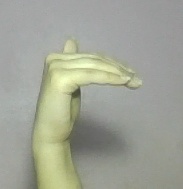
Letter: khaa